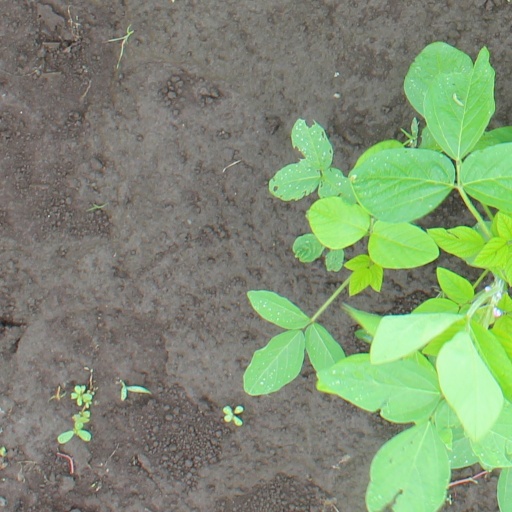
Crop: soybean